Nine Valleys lawsuit

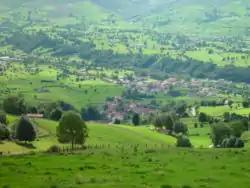
Panoramic view of the Carriedo valley in 2007, the first to return to royal manor status and the immediate antecedent of the Valleys lawsuit.

After the ruling of the Carriedo lawsuit, they decided to appeal to the monarchy the valleys of Alfoz de Lloredo, Cabezón, Cabuérniga, Camargo, Cayón, Penagos, Piélagos, Reocín and Villaescusa, part of the Asturias de Santillana, which belonged to the dukes of Infantado, also marquises of Santillana. The valleys presented their querencia in 1544 to the Duke of Infantado. Reocín and Cabuérniga were late possessions of the Duke, and Cabuérniga joined the lawsuit later, so they are sometimes not presented as complainantss. The valleys protested before the king saying that: